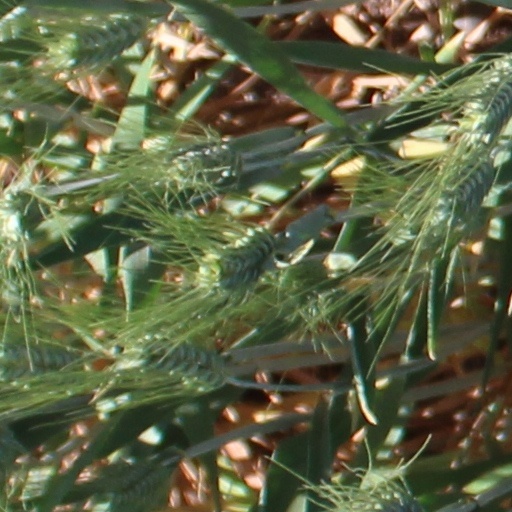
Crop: wheat